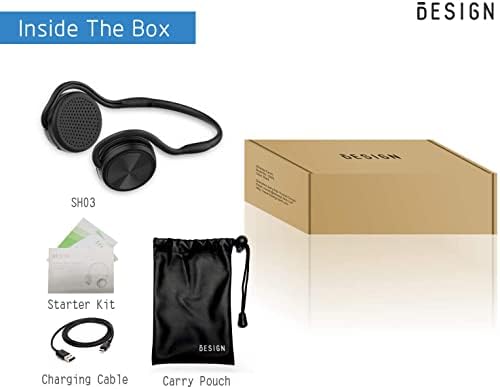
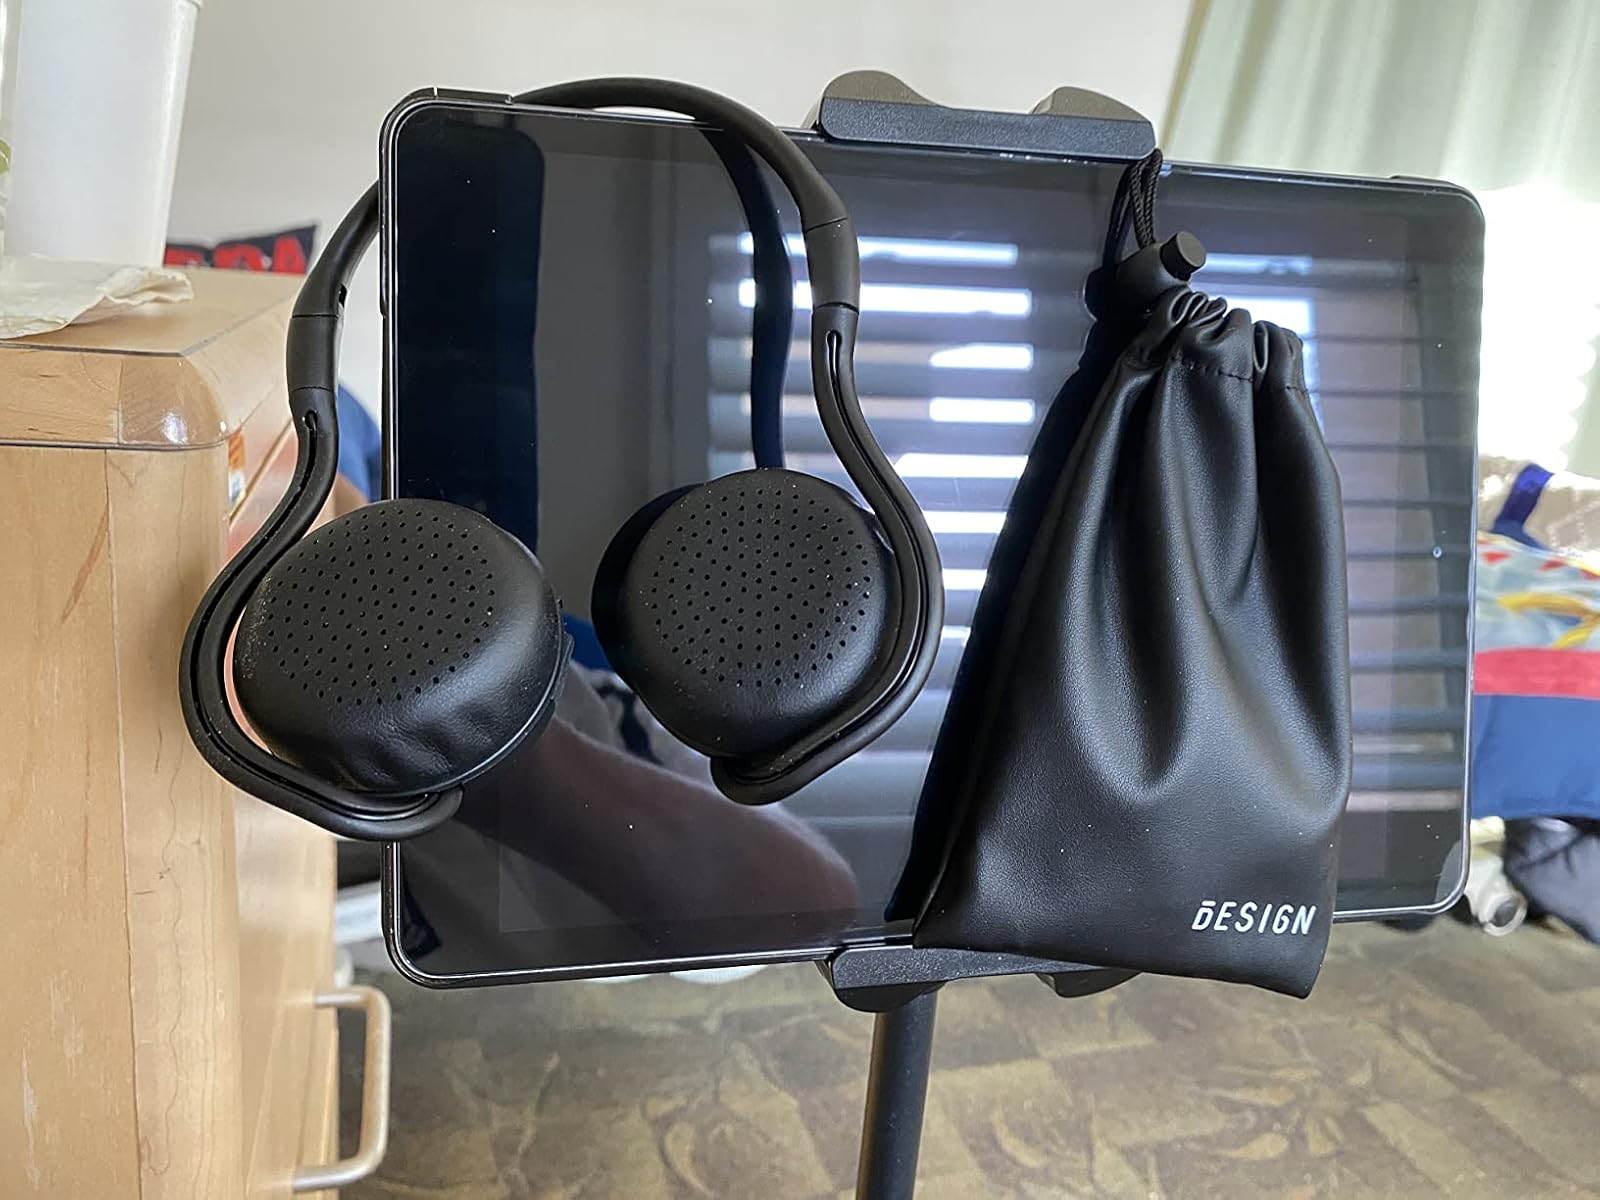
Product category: headphones
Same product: yes